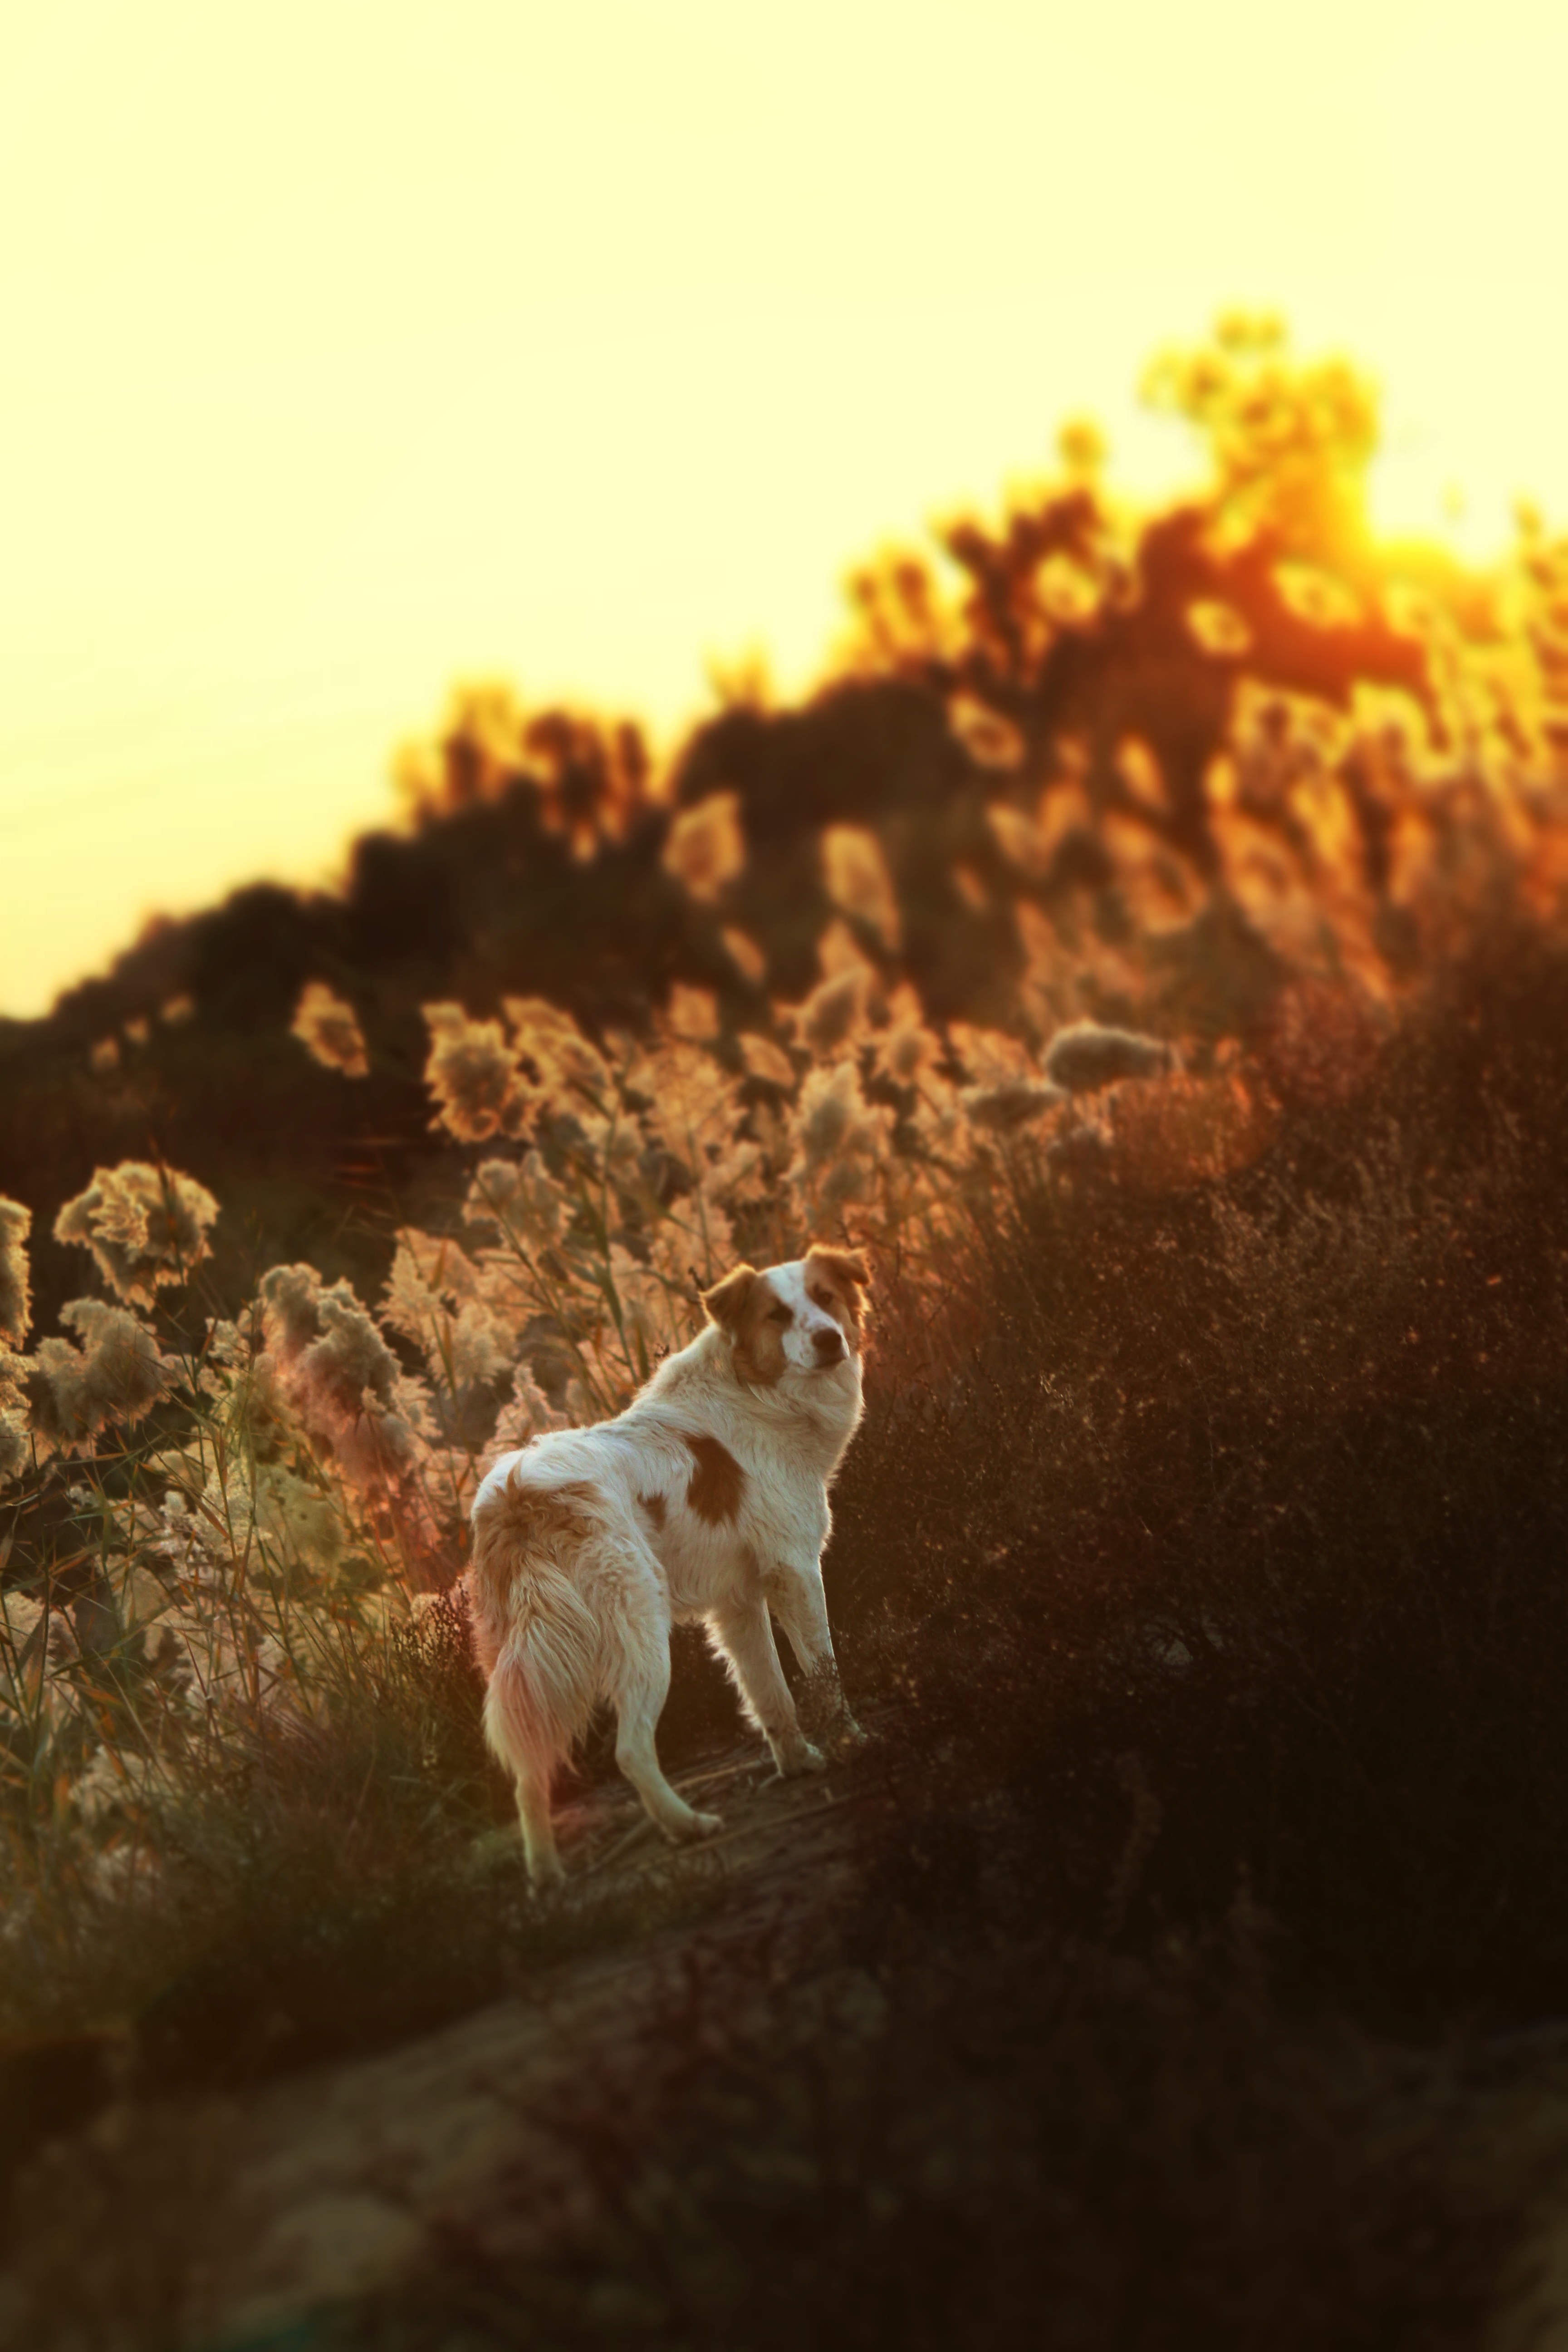
landscape, sun, sunset, sunlight, morning, leaf, flower, dog, orange, autumn, season, shepherd, domestic, iraq, dog like mammal